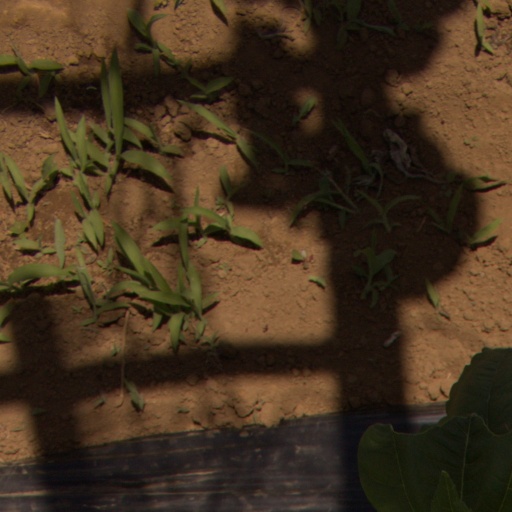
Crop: Jerusalem artichoke